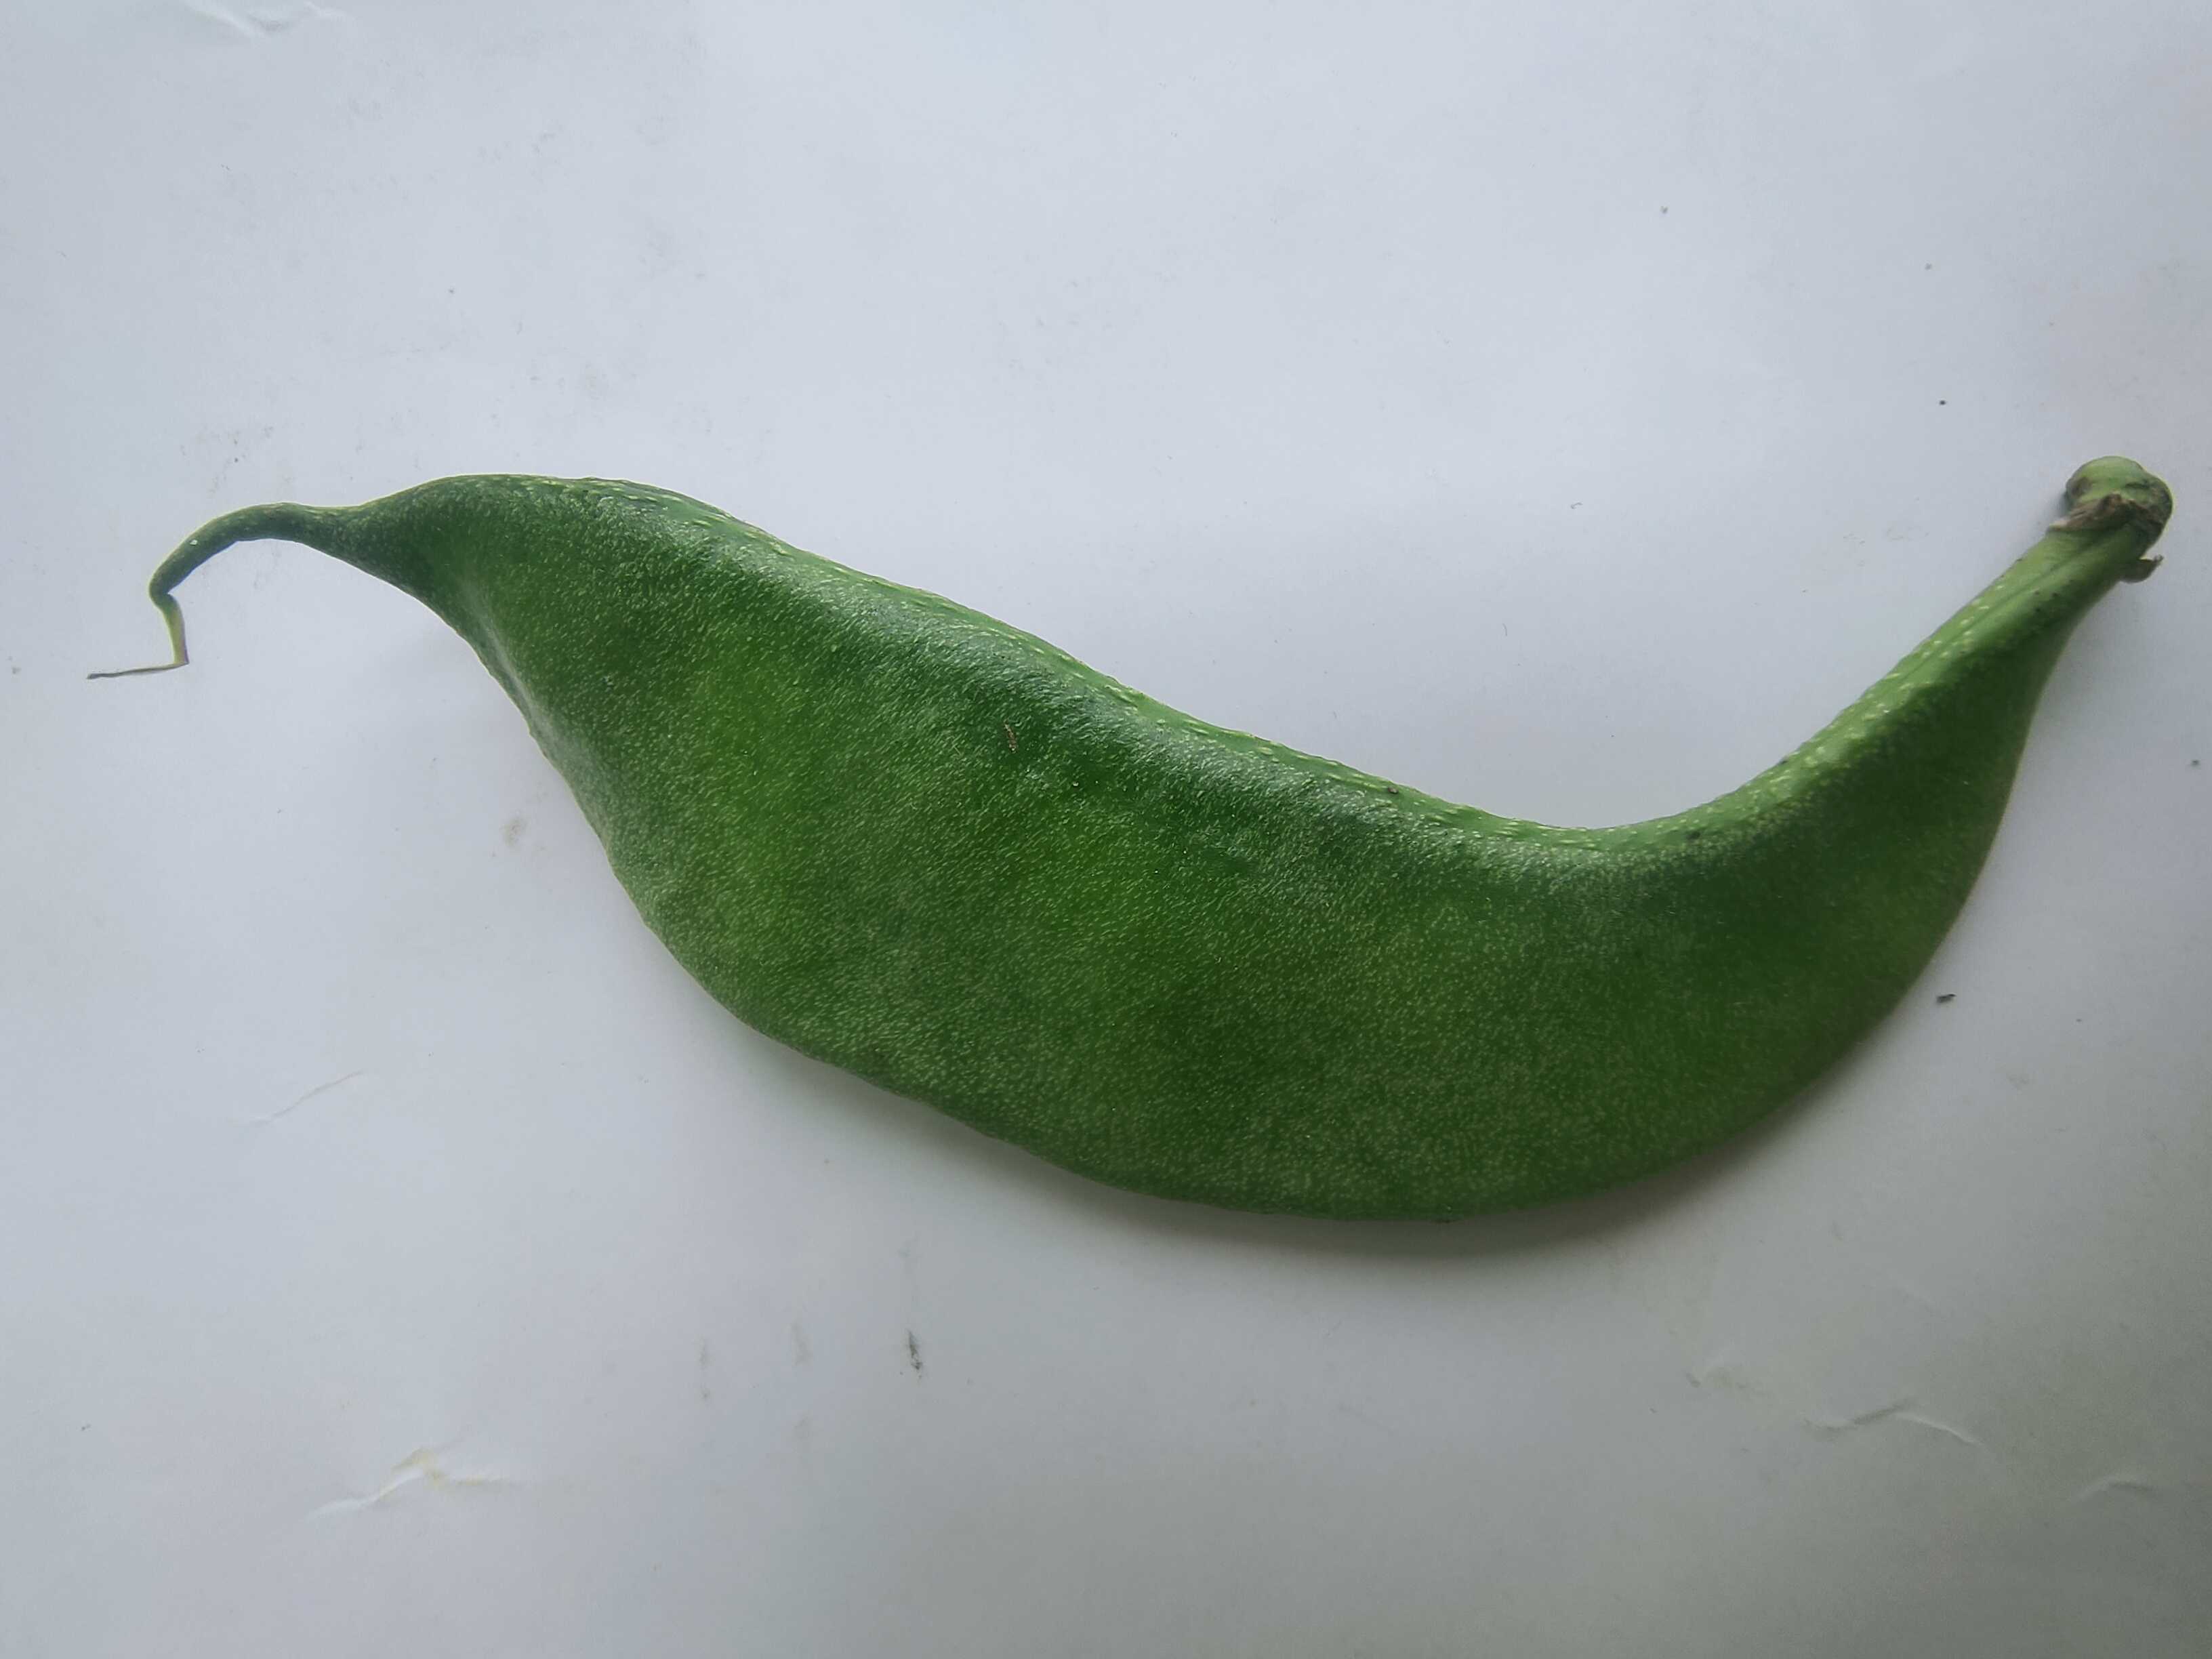
Label: Lablab purpureus